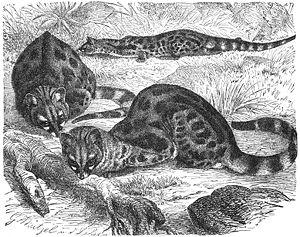
La Genette commune, ou Genette d'Europe, est un mammifère carnivore nocturne et discret, de taille, couleur et morphologie qui la font parfois confondre avec un chat. Elle se répartit en de nombreuses sous-espèces vivant en Europe, en Afrique et au Proche-Orient. En Europe, c'est la seule espèce représentante de la famille des Viverridés.
Genette est un nom vernaculaire qui désigne en français de nombreuses espèces de petits mammifères carnivores strictement nocturnes possédant un pelage tacheté gris ou fauve avec une queue annelée.